History of Sacramento, California

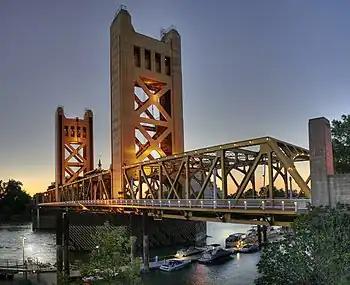
The Tower Bridge, which was completed in 1935.

The Great Depression struck Sacramento alongside the rest of the United States in 1929, driving approximately 15,000 Sacramentans into unemployment by 1932. The local canning industry was affected first as demand for canned goods dropped drastically, laying off workers; a freeze later destroyed half of the Sacramento area's citrus trees in December 1932. Hoovervilles, or large shantytowns created without official authority by homeless people, began appearing across the city. The city of Sacramento in itself did not have to deal with transient vagrants since that was handled by the county government. However, since both entities relied on charities to supply their relief programs, most of the Sacramento area's government-funded programs were discontinued after local charitable organizations began to collapse. When the relief cash flow was stopped, the county's unemployed united to form an Unemployed Council in attempts to pressure the Sacramentan government to increase relief money. The city and county did not comply sufficiently, and large parties of unemployed stormed the Sacramento welfare offices in early and mid-1933. Many of the unemployed who were involved in such activities were labeled as communist or socialist and jailed on a wide range of charges stemming from the communist scare that had set upon the city.